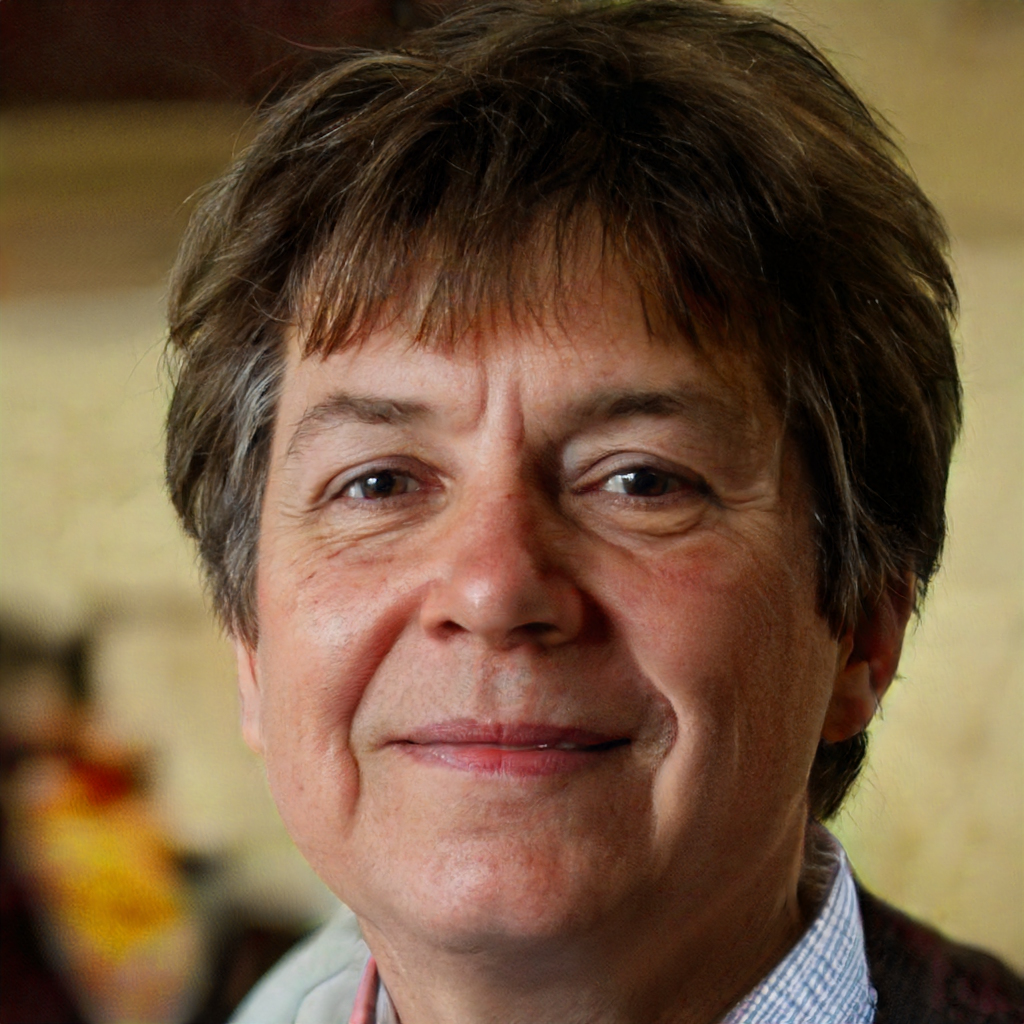
Gender: Female